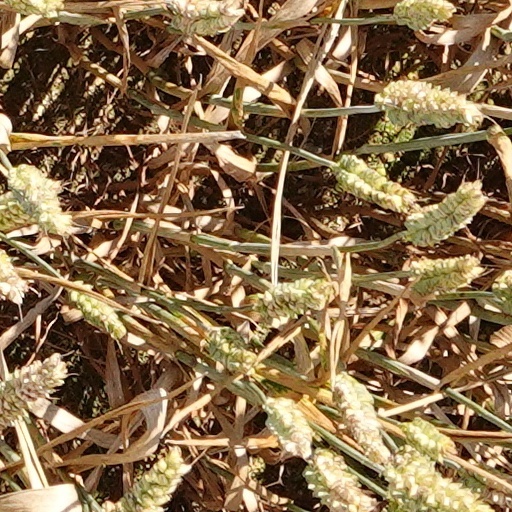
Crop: wheat